Castione-Arbedo railway station

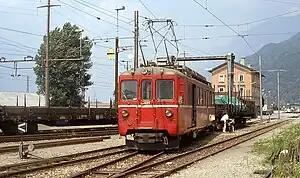
Castione-Arbedo station in 1977, with BM track and train in the foreground

Castione-Arbedo railway station is a railway station in the Swiss canton of Ticino and municipality of Arbedo-Castione. The station is on the Swiss Federal Railways Gotthard railway, between Biasca and Bellinzona.